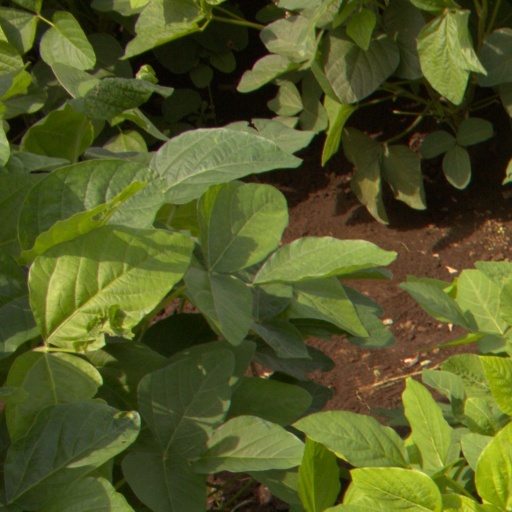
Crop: soybean